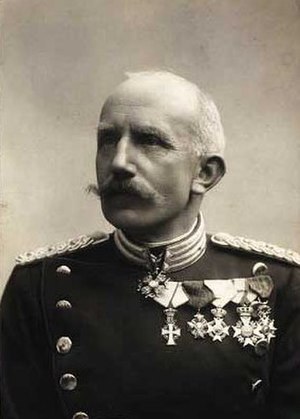
C.F. de Fine Skibsted
C.F. de Fine Skibsted